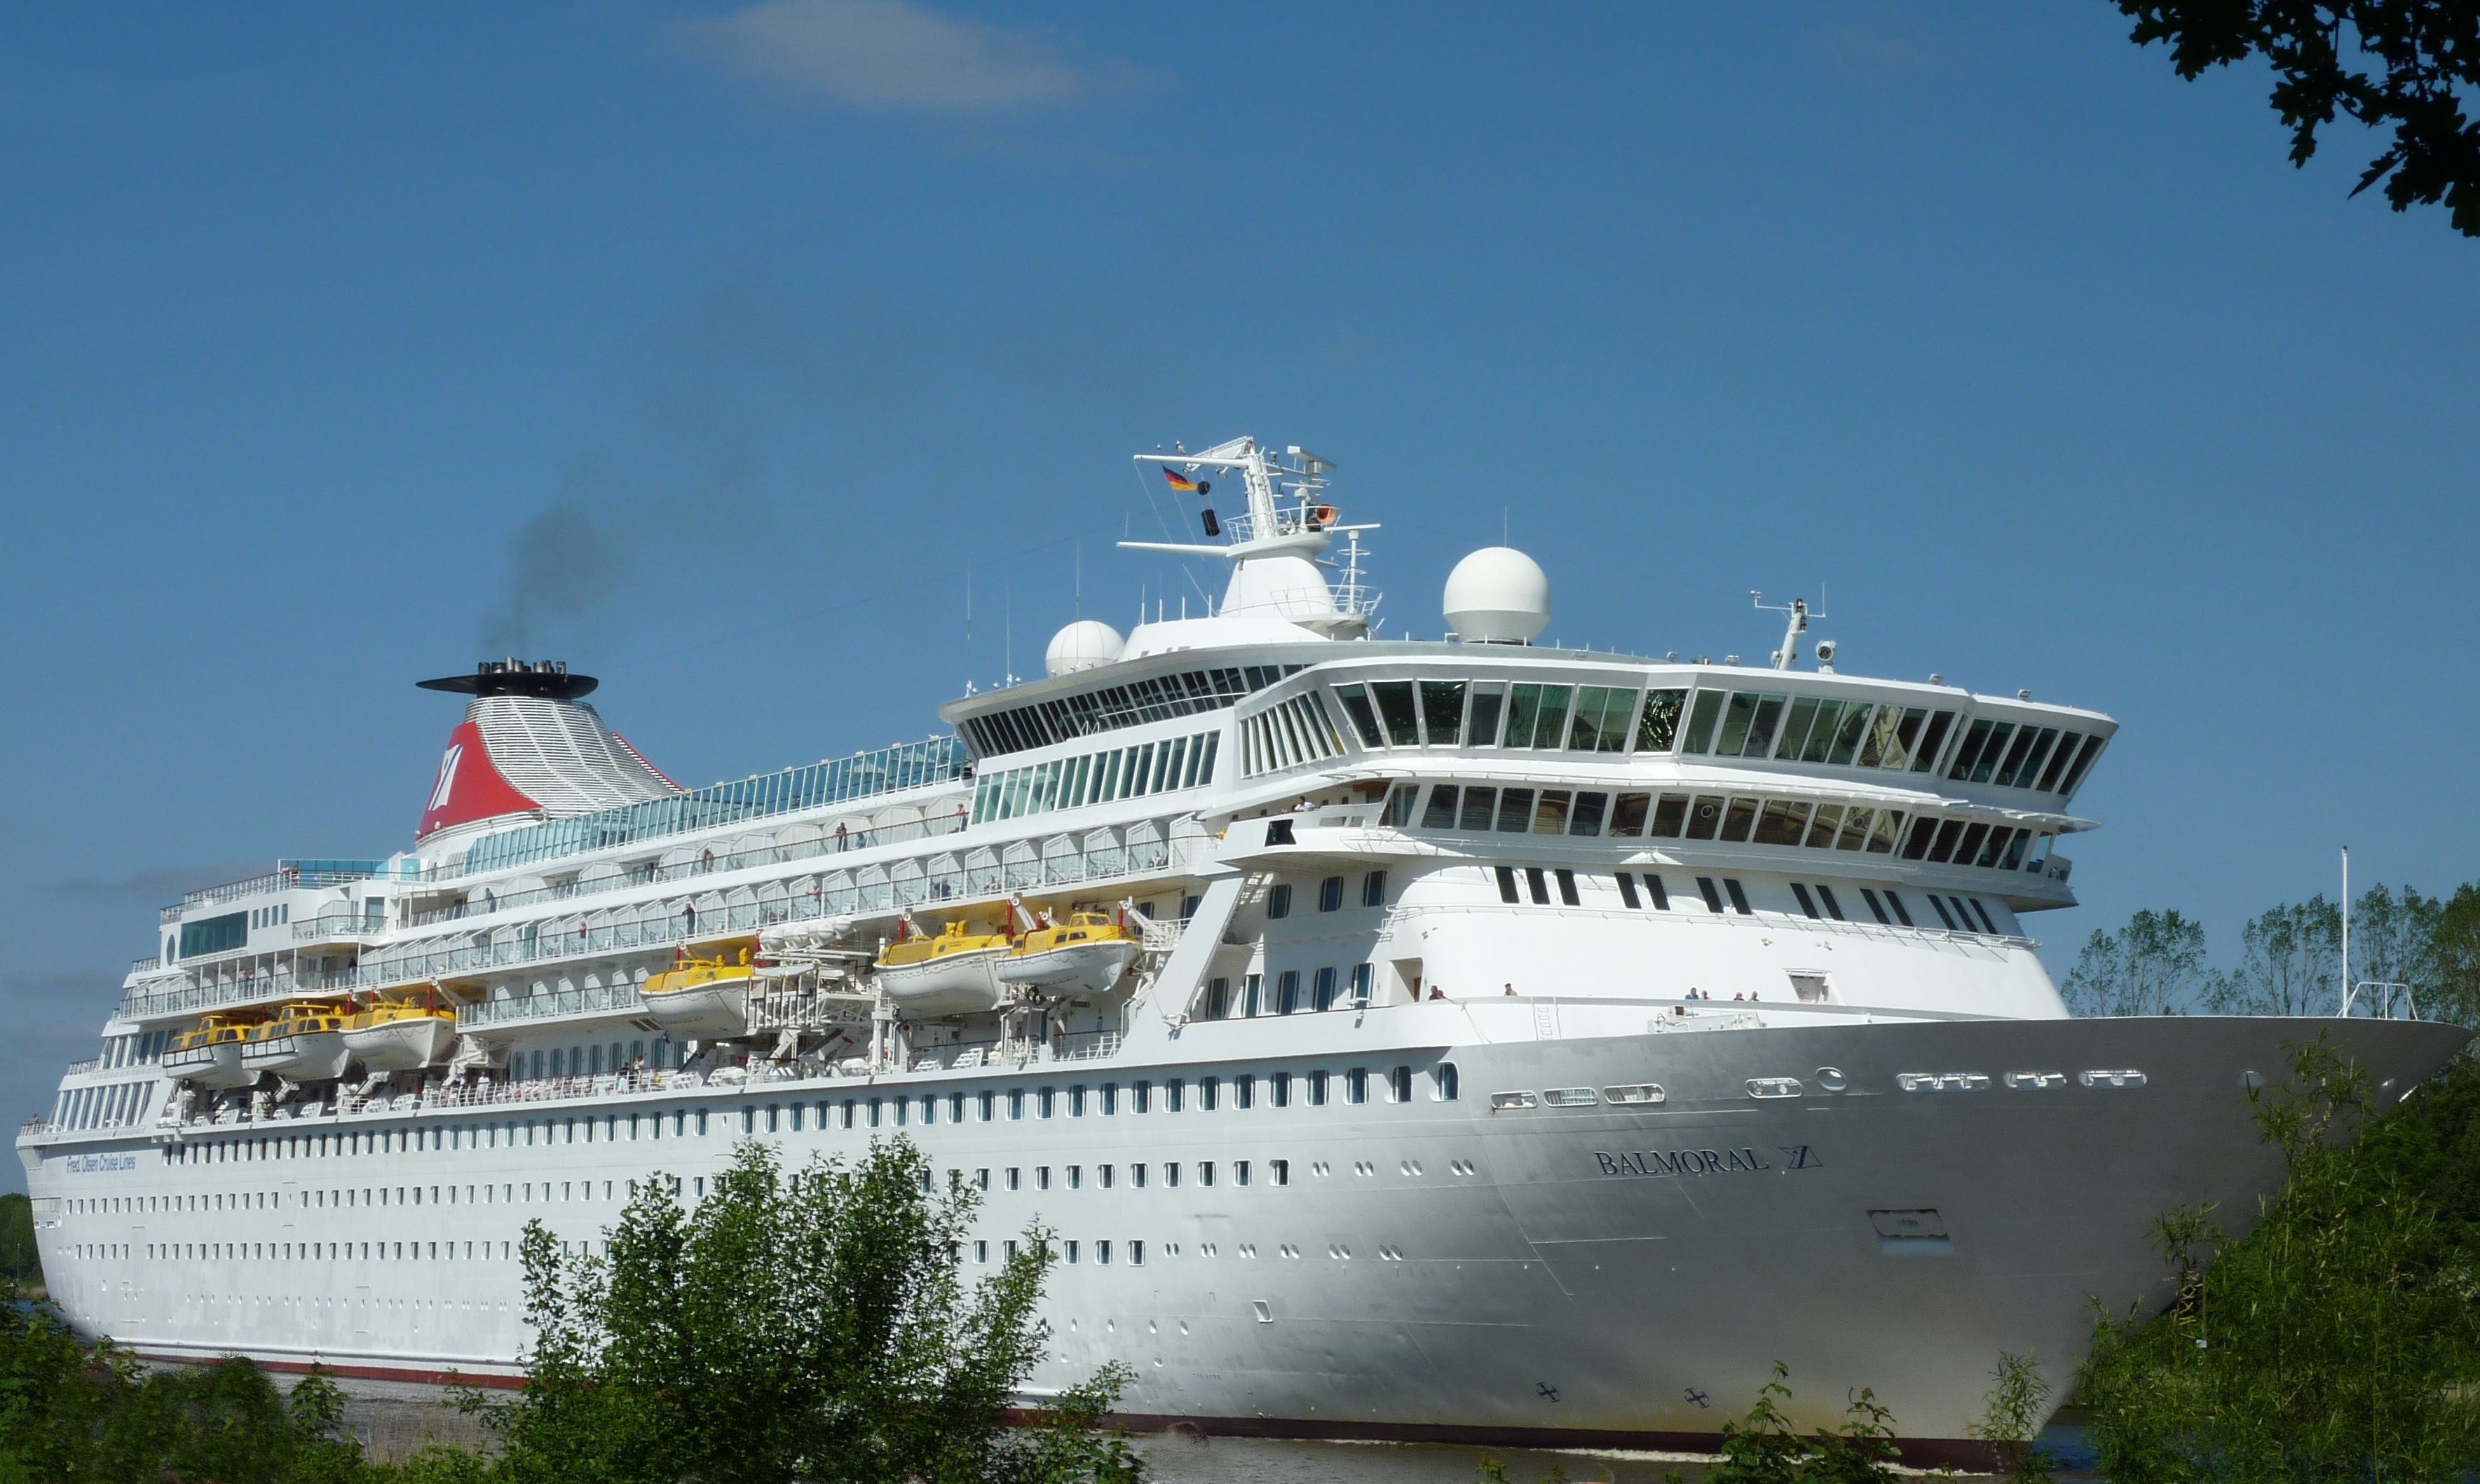
sea, ship, vehicle, cruise, ferry, shipping, watercraft, cruise ship, balmoral, motor ship, passenger ship, ocean liner, crusaders